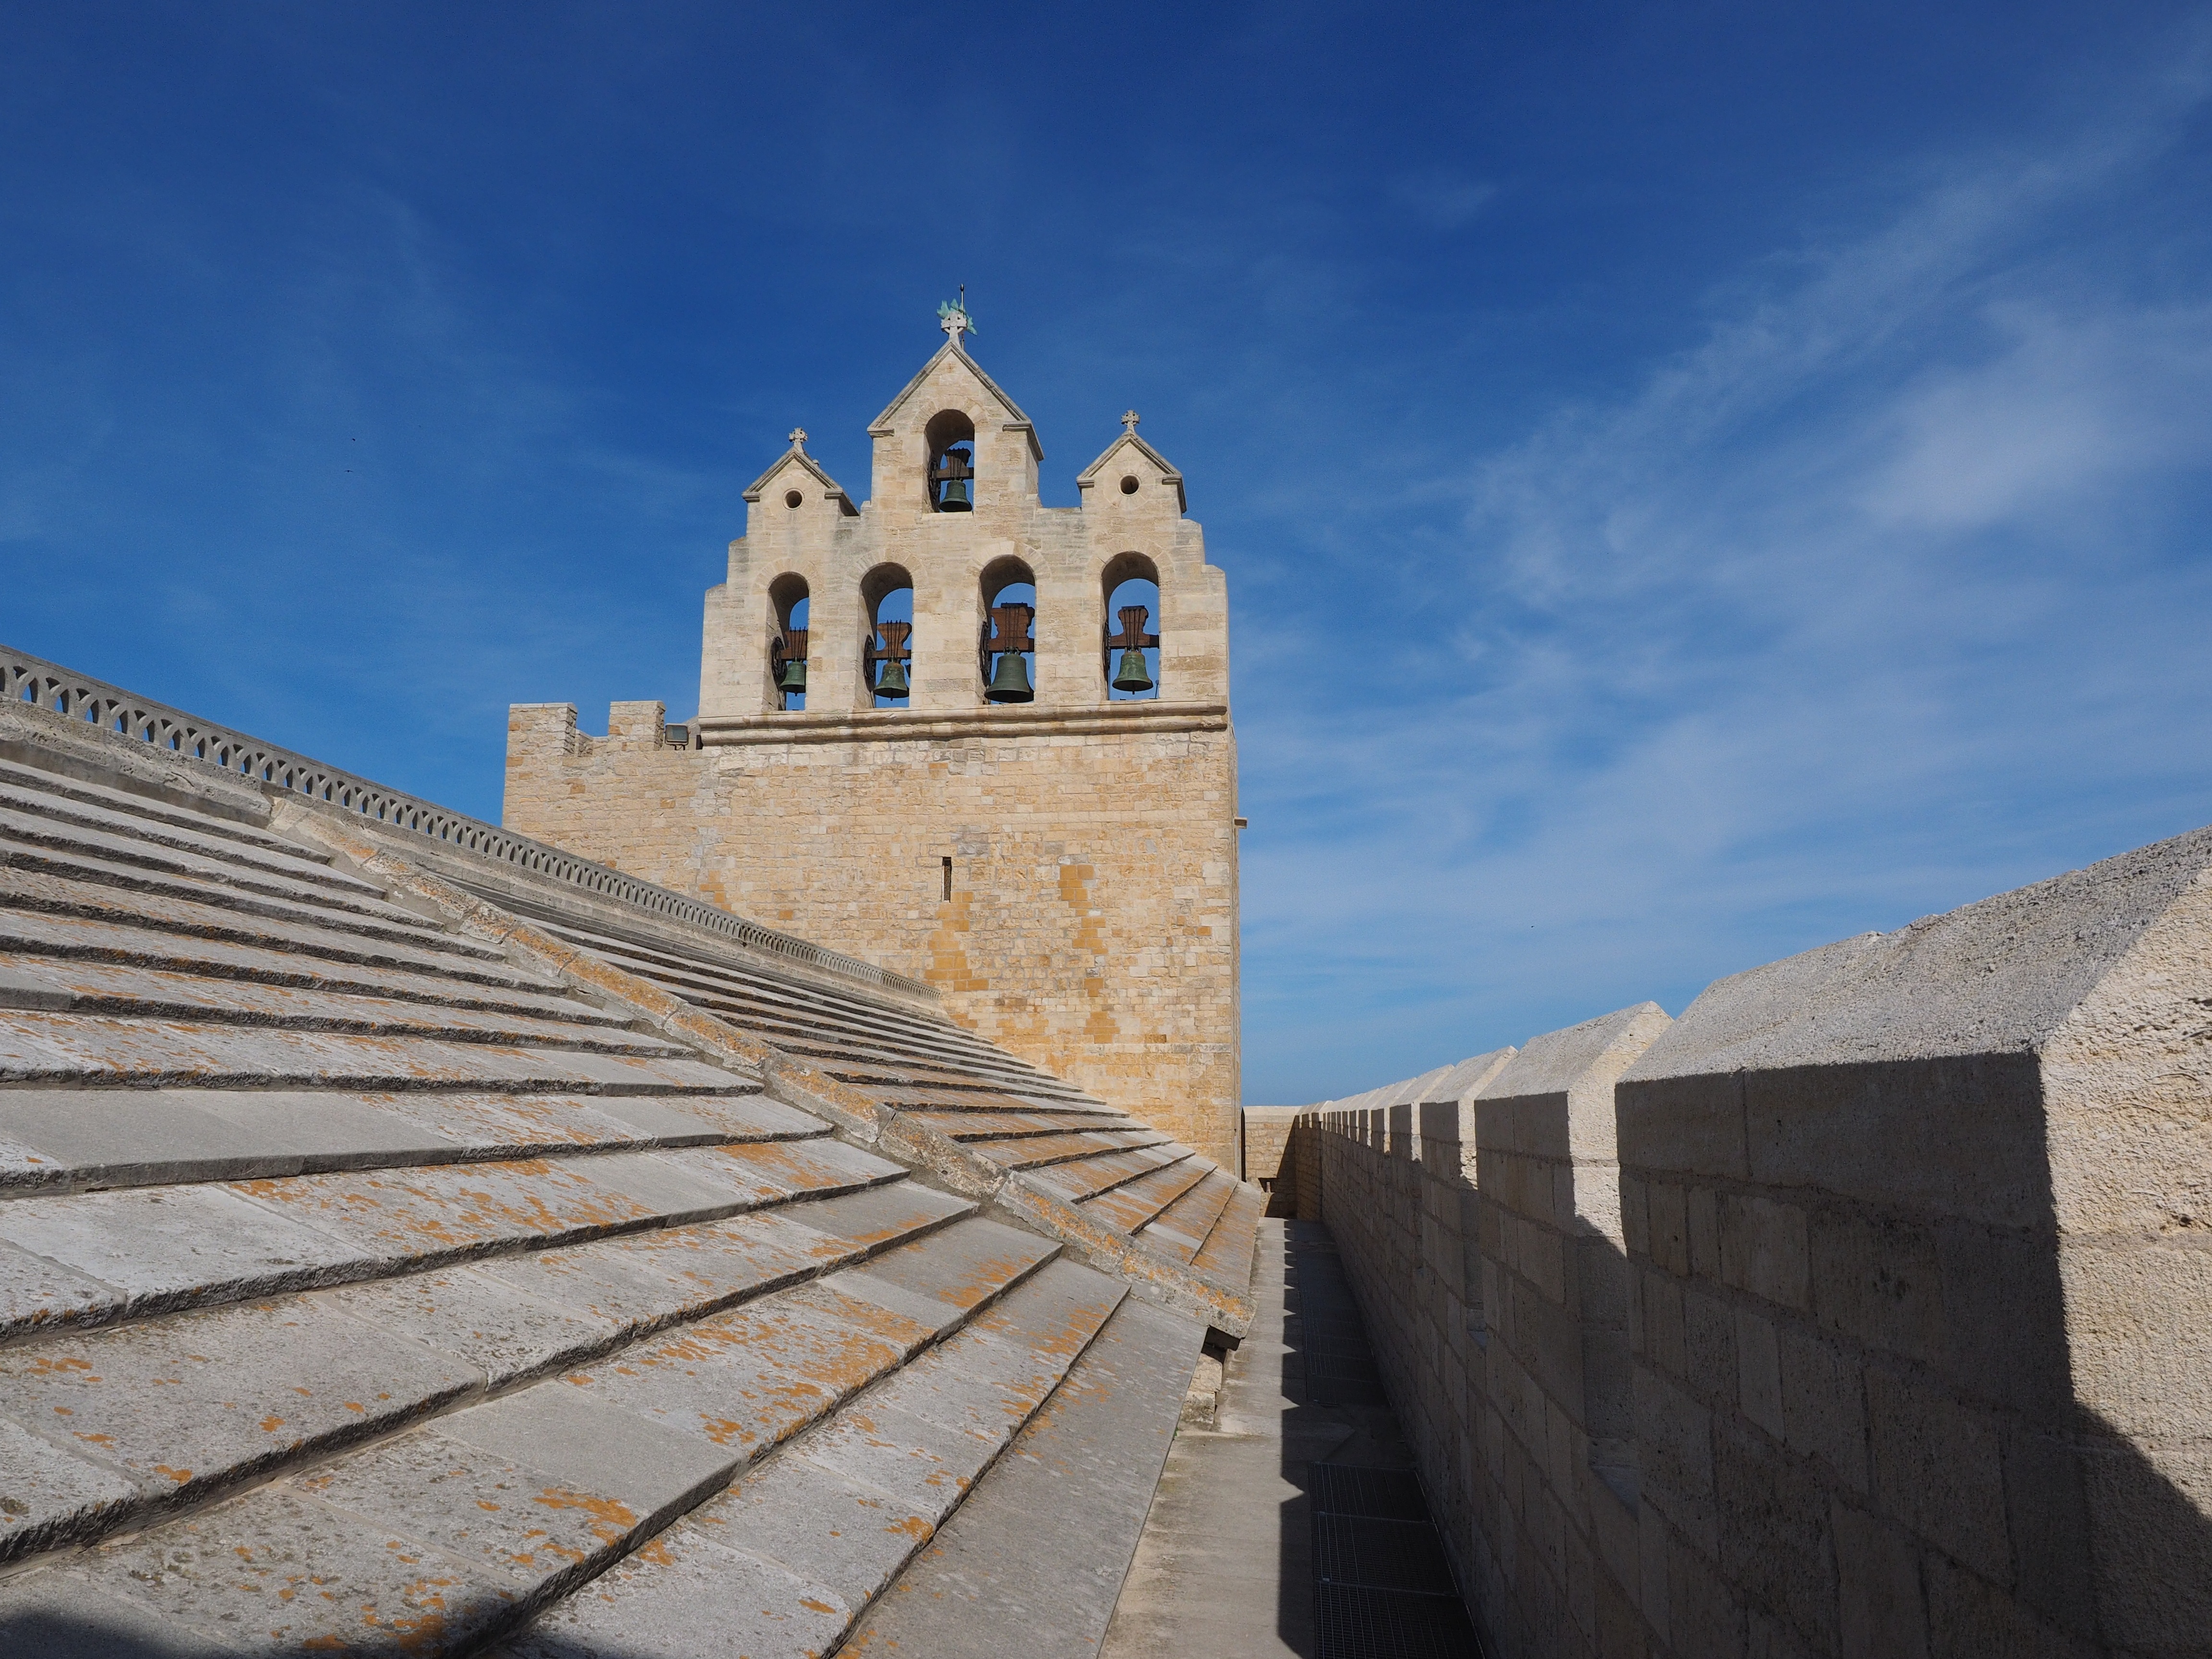
architecture, sky, building, wall, monument, vacation, travel, france, tower, landmark, church, fortification, tourism, place of worship, bell tower, catholic, monastery, camargue, provence alpes c te d azur, fortified church, place of pilgrimage, church roof, notre dame de la mer, pilgrimage site, saintes maries de la mer, bouches du rh ne